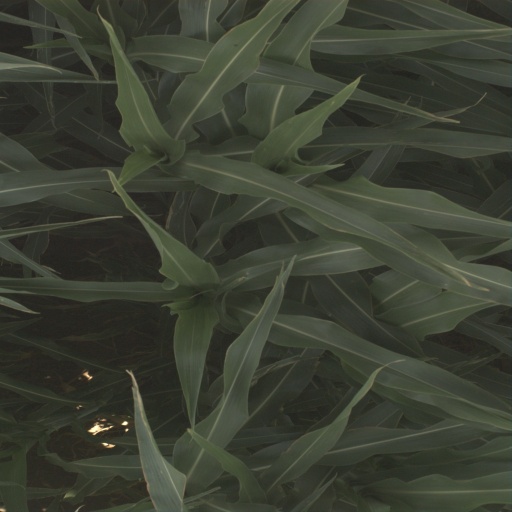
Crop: sorghum